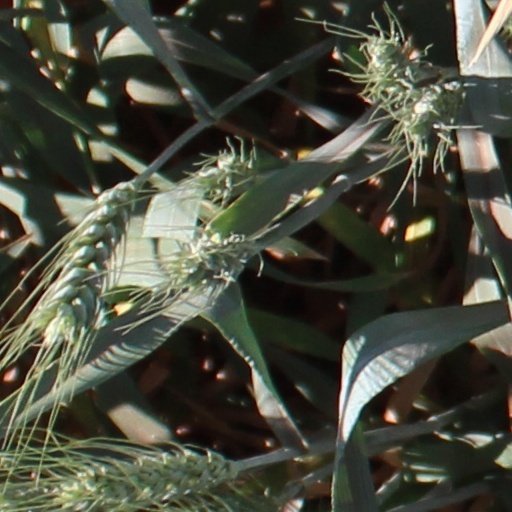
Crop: wheat